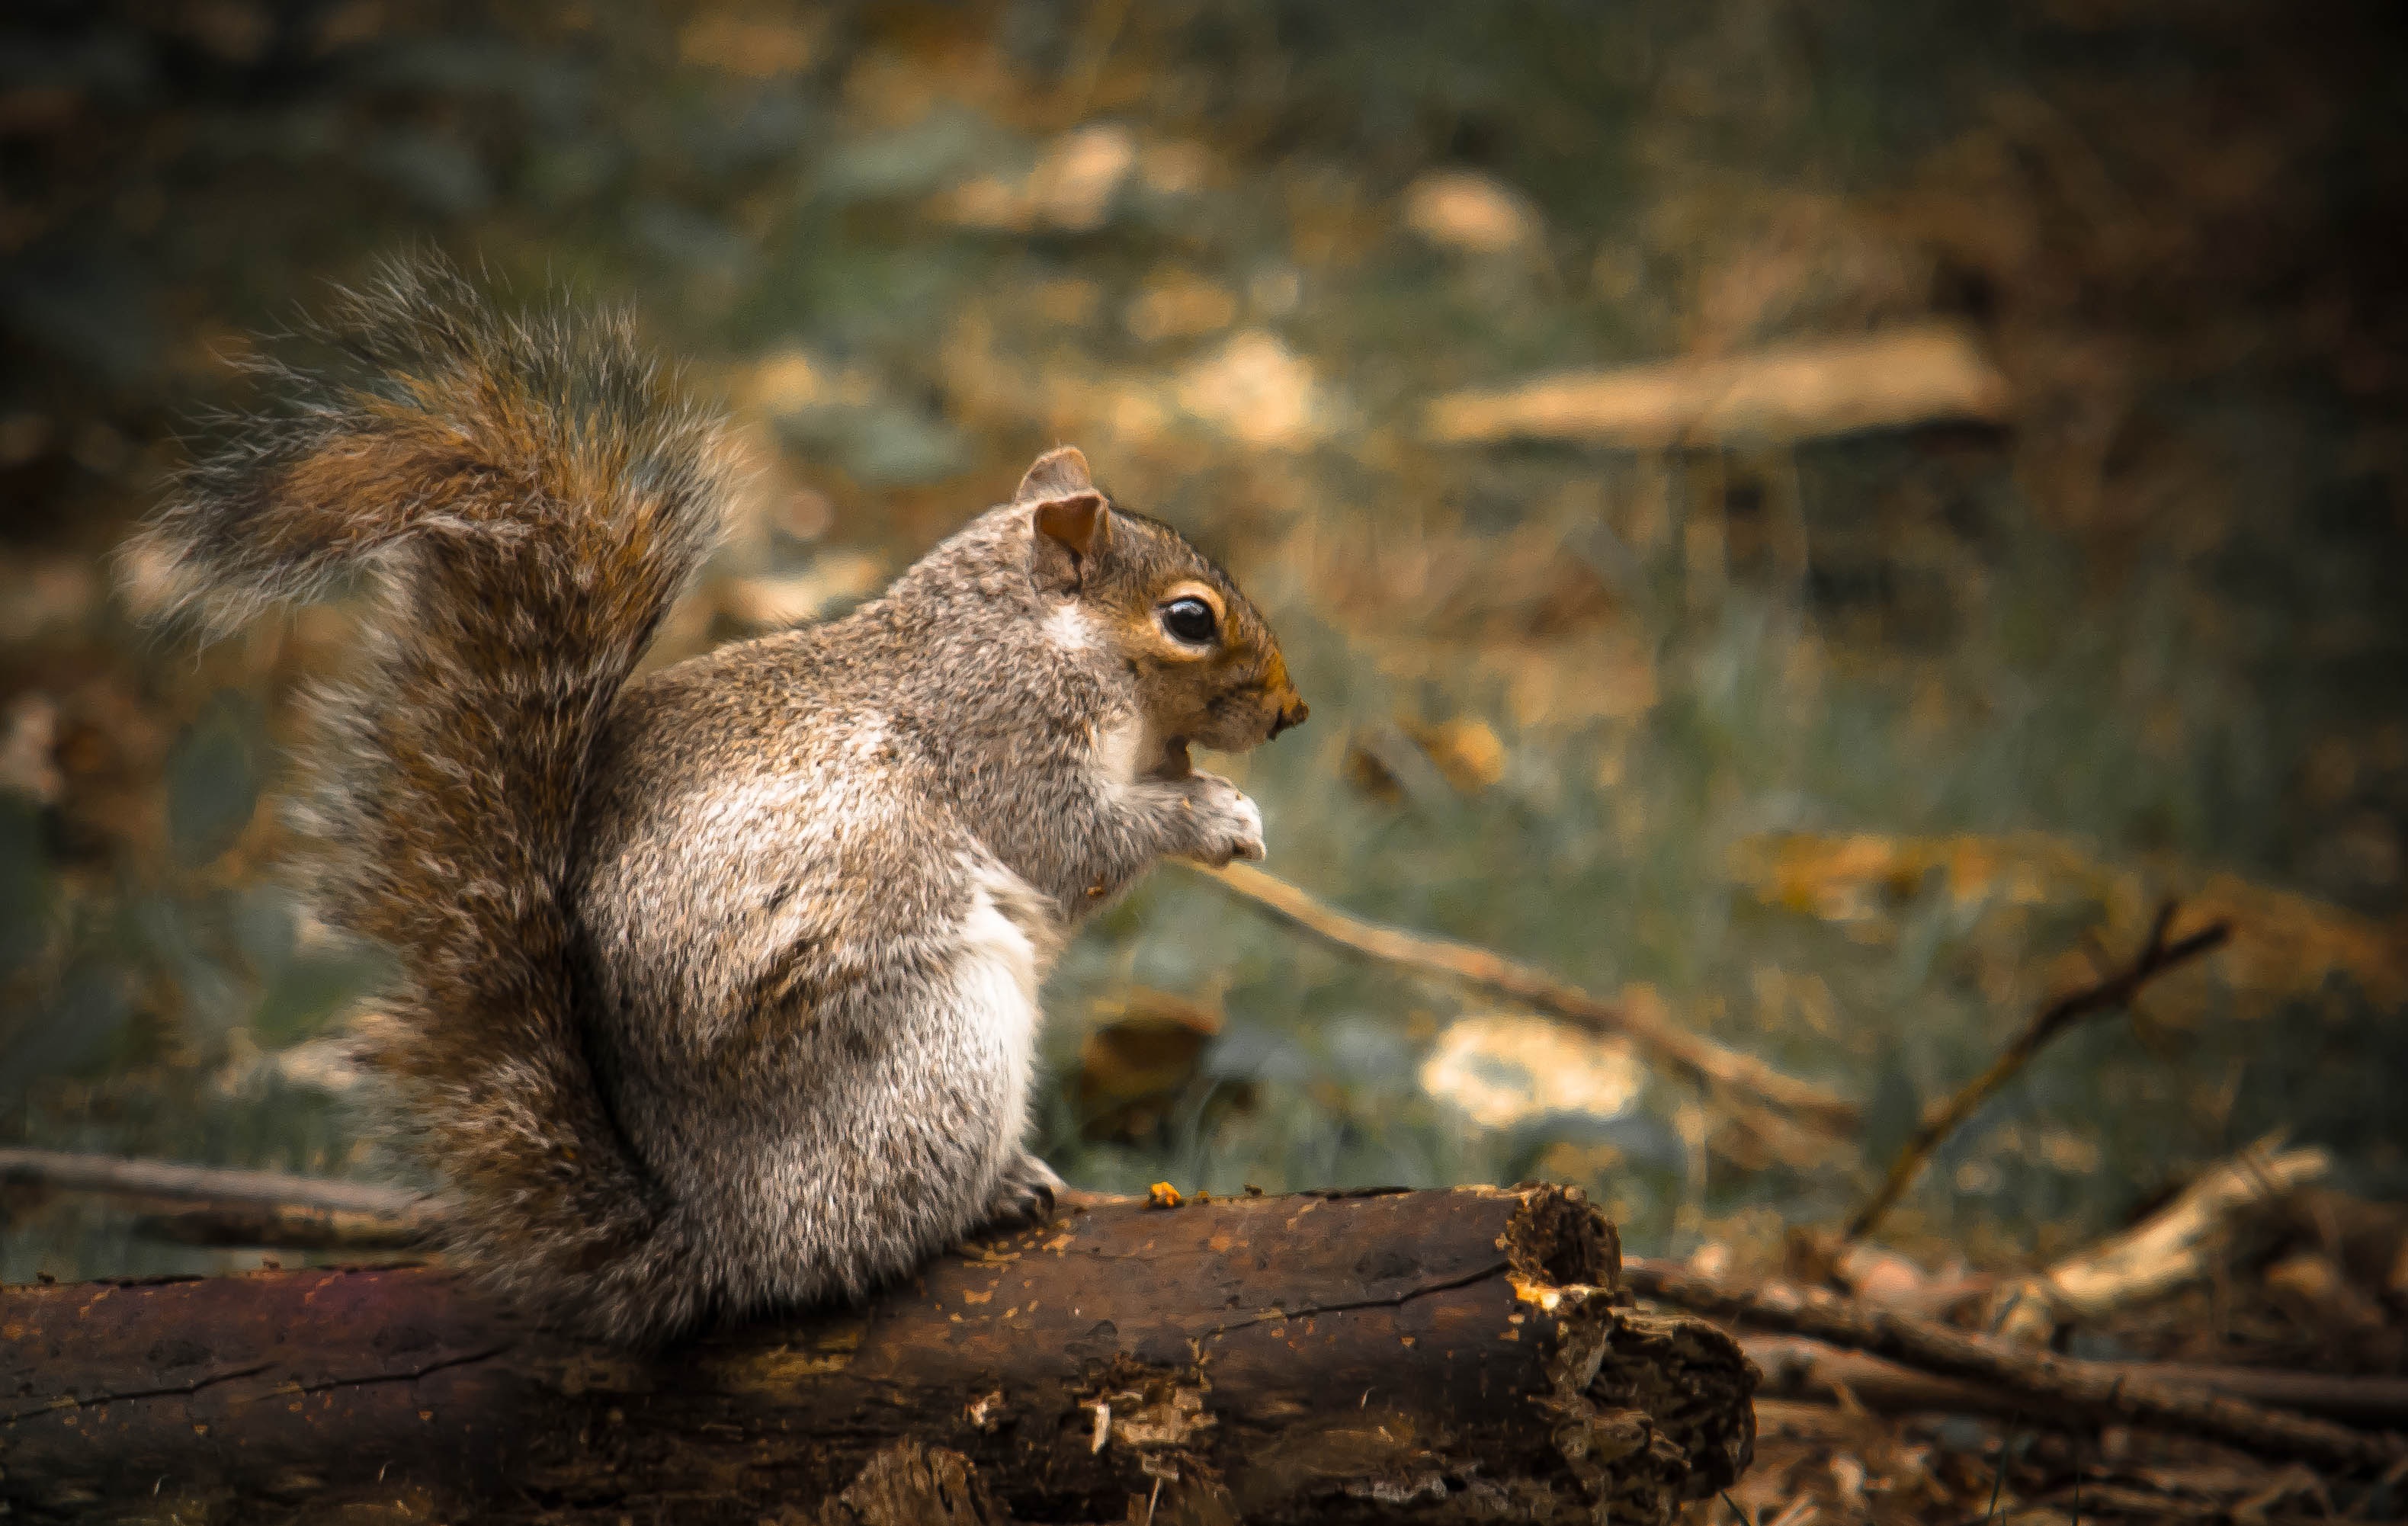
nature, forest, animal, wildlife, wild, spring, mammal, squirrel, rodent, fauna, life, woods, whiskers, vertebrate, chipmunk, forrest, habitat, adorable, fox squirrel